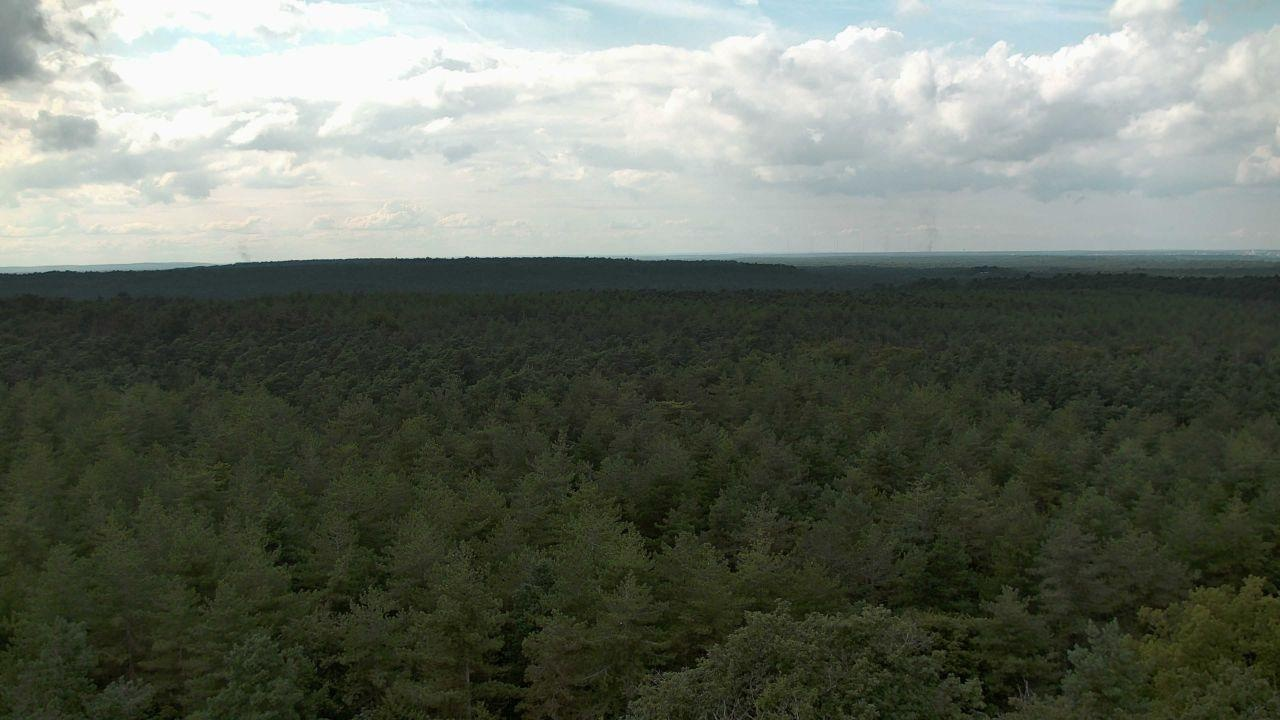
Fire: no
Smoke: yes